Icarus

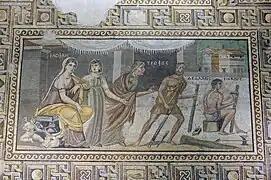
Daedalus, Icarus, Queen Pasiphaë, and two of her attendants in a Roman mosaic from Zeugma, Commagene

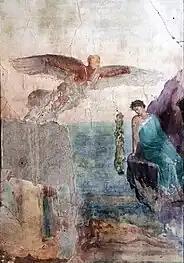

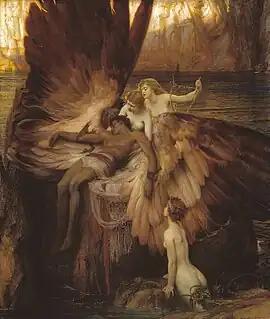
"The Lament for Icarus" (1898) by H. J. Draper

Icarus's father Daedalus, a very talented Athenian craftsman, built a labyrinth for King Minos of Crete near his palace at Knossos to imprison the Minotaur, a half-man, half-bull monster born of his wife and the Cretan bull. Minos imprisoned Daedalus himself in the labyrinth because he believed Daedalus gave Minos's daughter, Ariadne, a clew (or ball of string) in order to help Theseus escape the labyrinth and defeat the Minotaur.